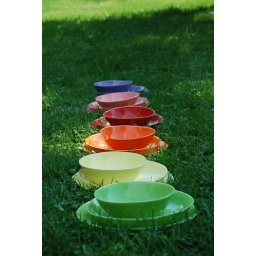
plates in the grass 3